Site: brandenburg
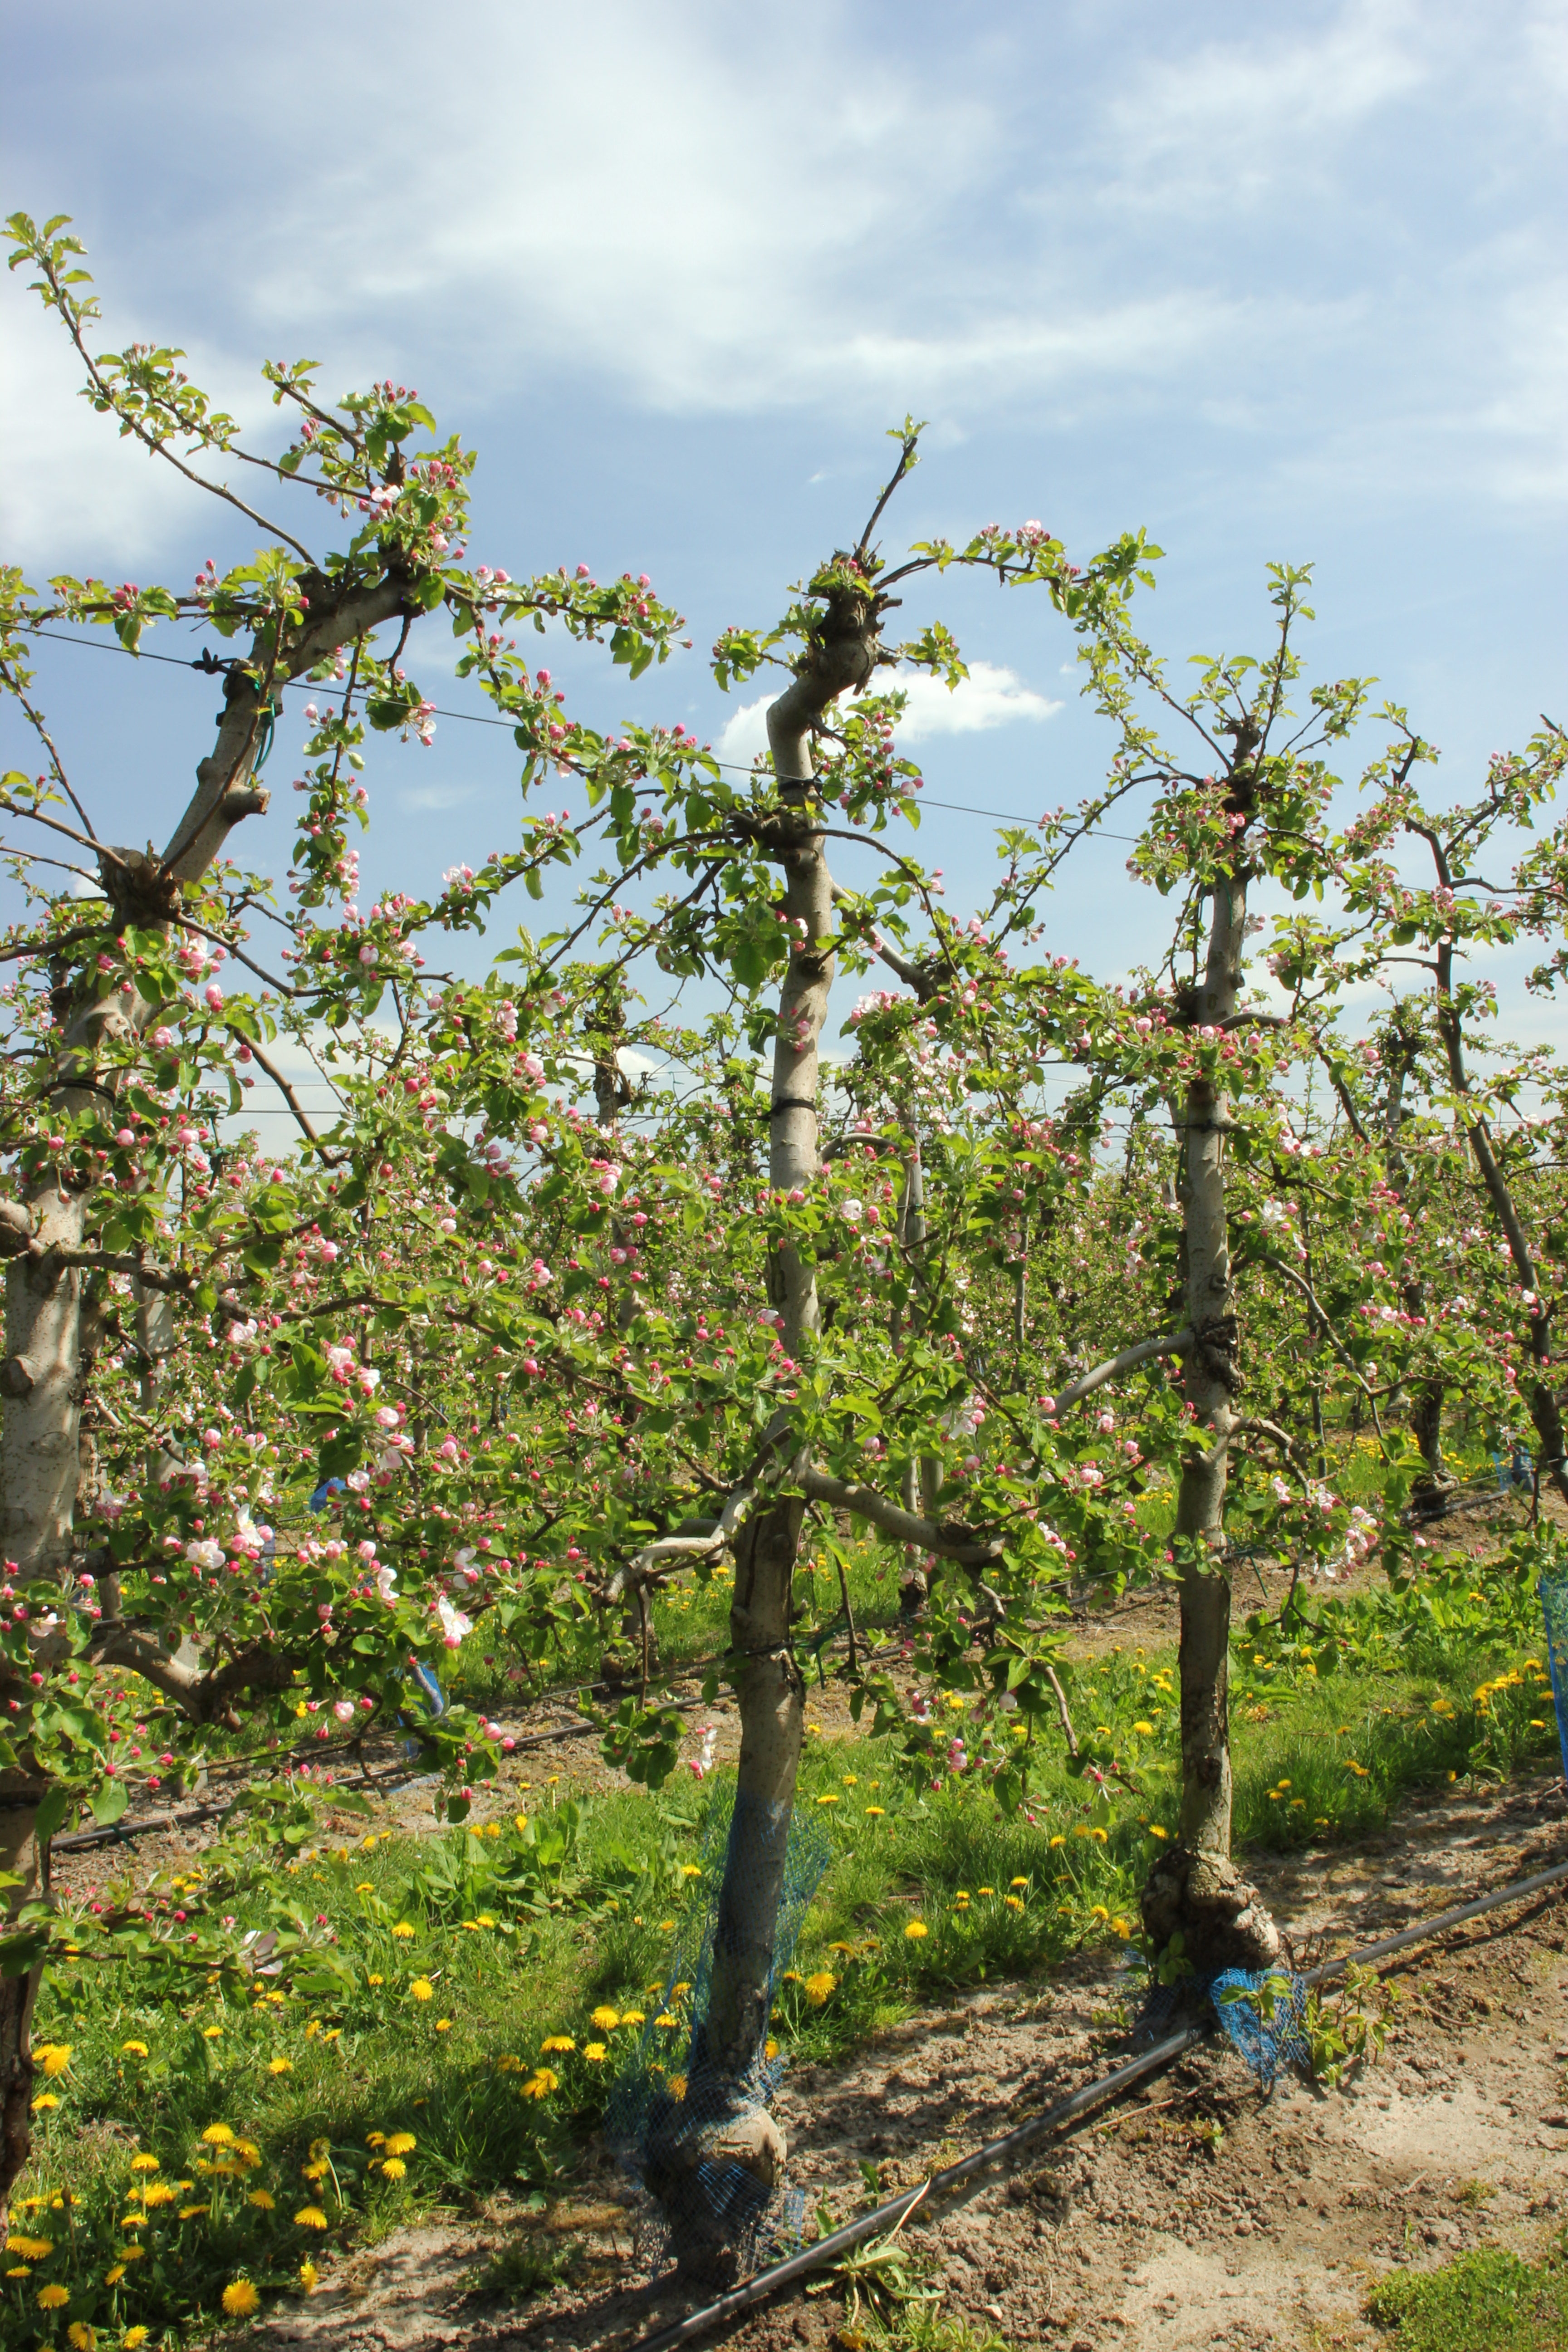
Growth stage (BBCH 57): Inflorescence emergence